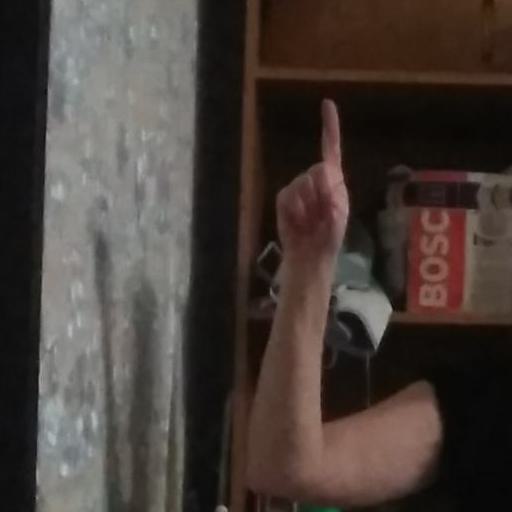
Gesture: one